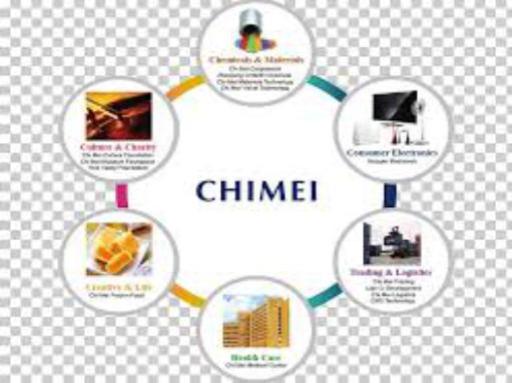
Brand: chimei
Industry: Electronic